Imperial College Computing Engine

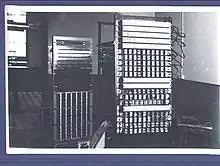
ICCE1 Arithmetic Unit

ICCE II was constructed by Sidney Michaelson, Keith Tocher and "Manny Lehman" in the early 1950s. This valve based machine was never completed. ICCE II was taken by Keith Tocher to British Steel. Its current whereabouts are unknown.